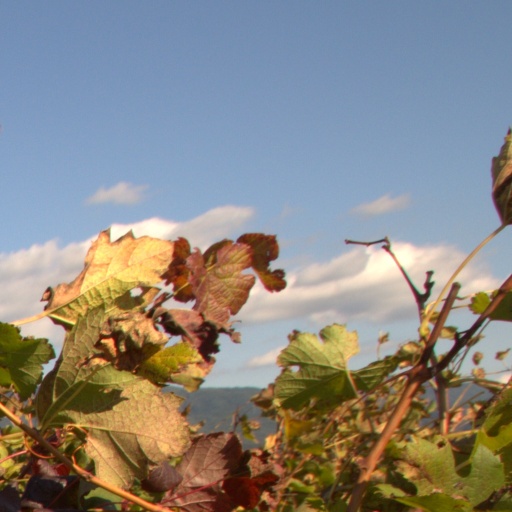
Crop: grape